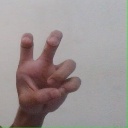
अक्षर: छ